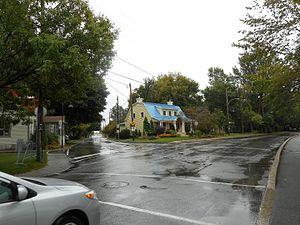
444, boulevard Marie-Victorin, Boucherville Fait partie de l'aire de protection de la maison La Chaumière patrimoine-culturel.gouv.qc.ca
Le boulevard De Montarville est un boulevard de la ville de Boucherville sur la Rive-Sud de Montréal.